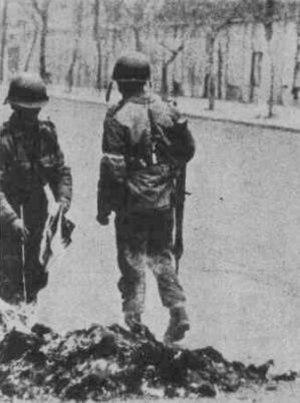
Le coup d’État du 11 septembre 1973 au Chili est un événement marquant de l'histoire du Chili. Le mardi 11 septembre 1973, le gouvernement du président démocratiquement élu Salvador Allende est renversé par un coup d'État militaire.
La dictature militaire d'Augusto Pinochet gouverna le Chili pendant 16 ans, du coup d'État du 11 septembre 1973 jusqu’au 11 mars 1990, à la suite du référendum de 1988.
1973 est une année commune commençant un lundi.